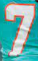
Number: 7